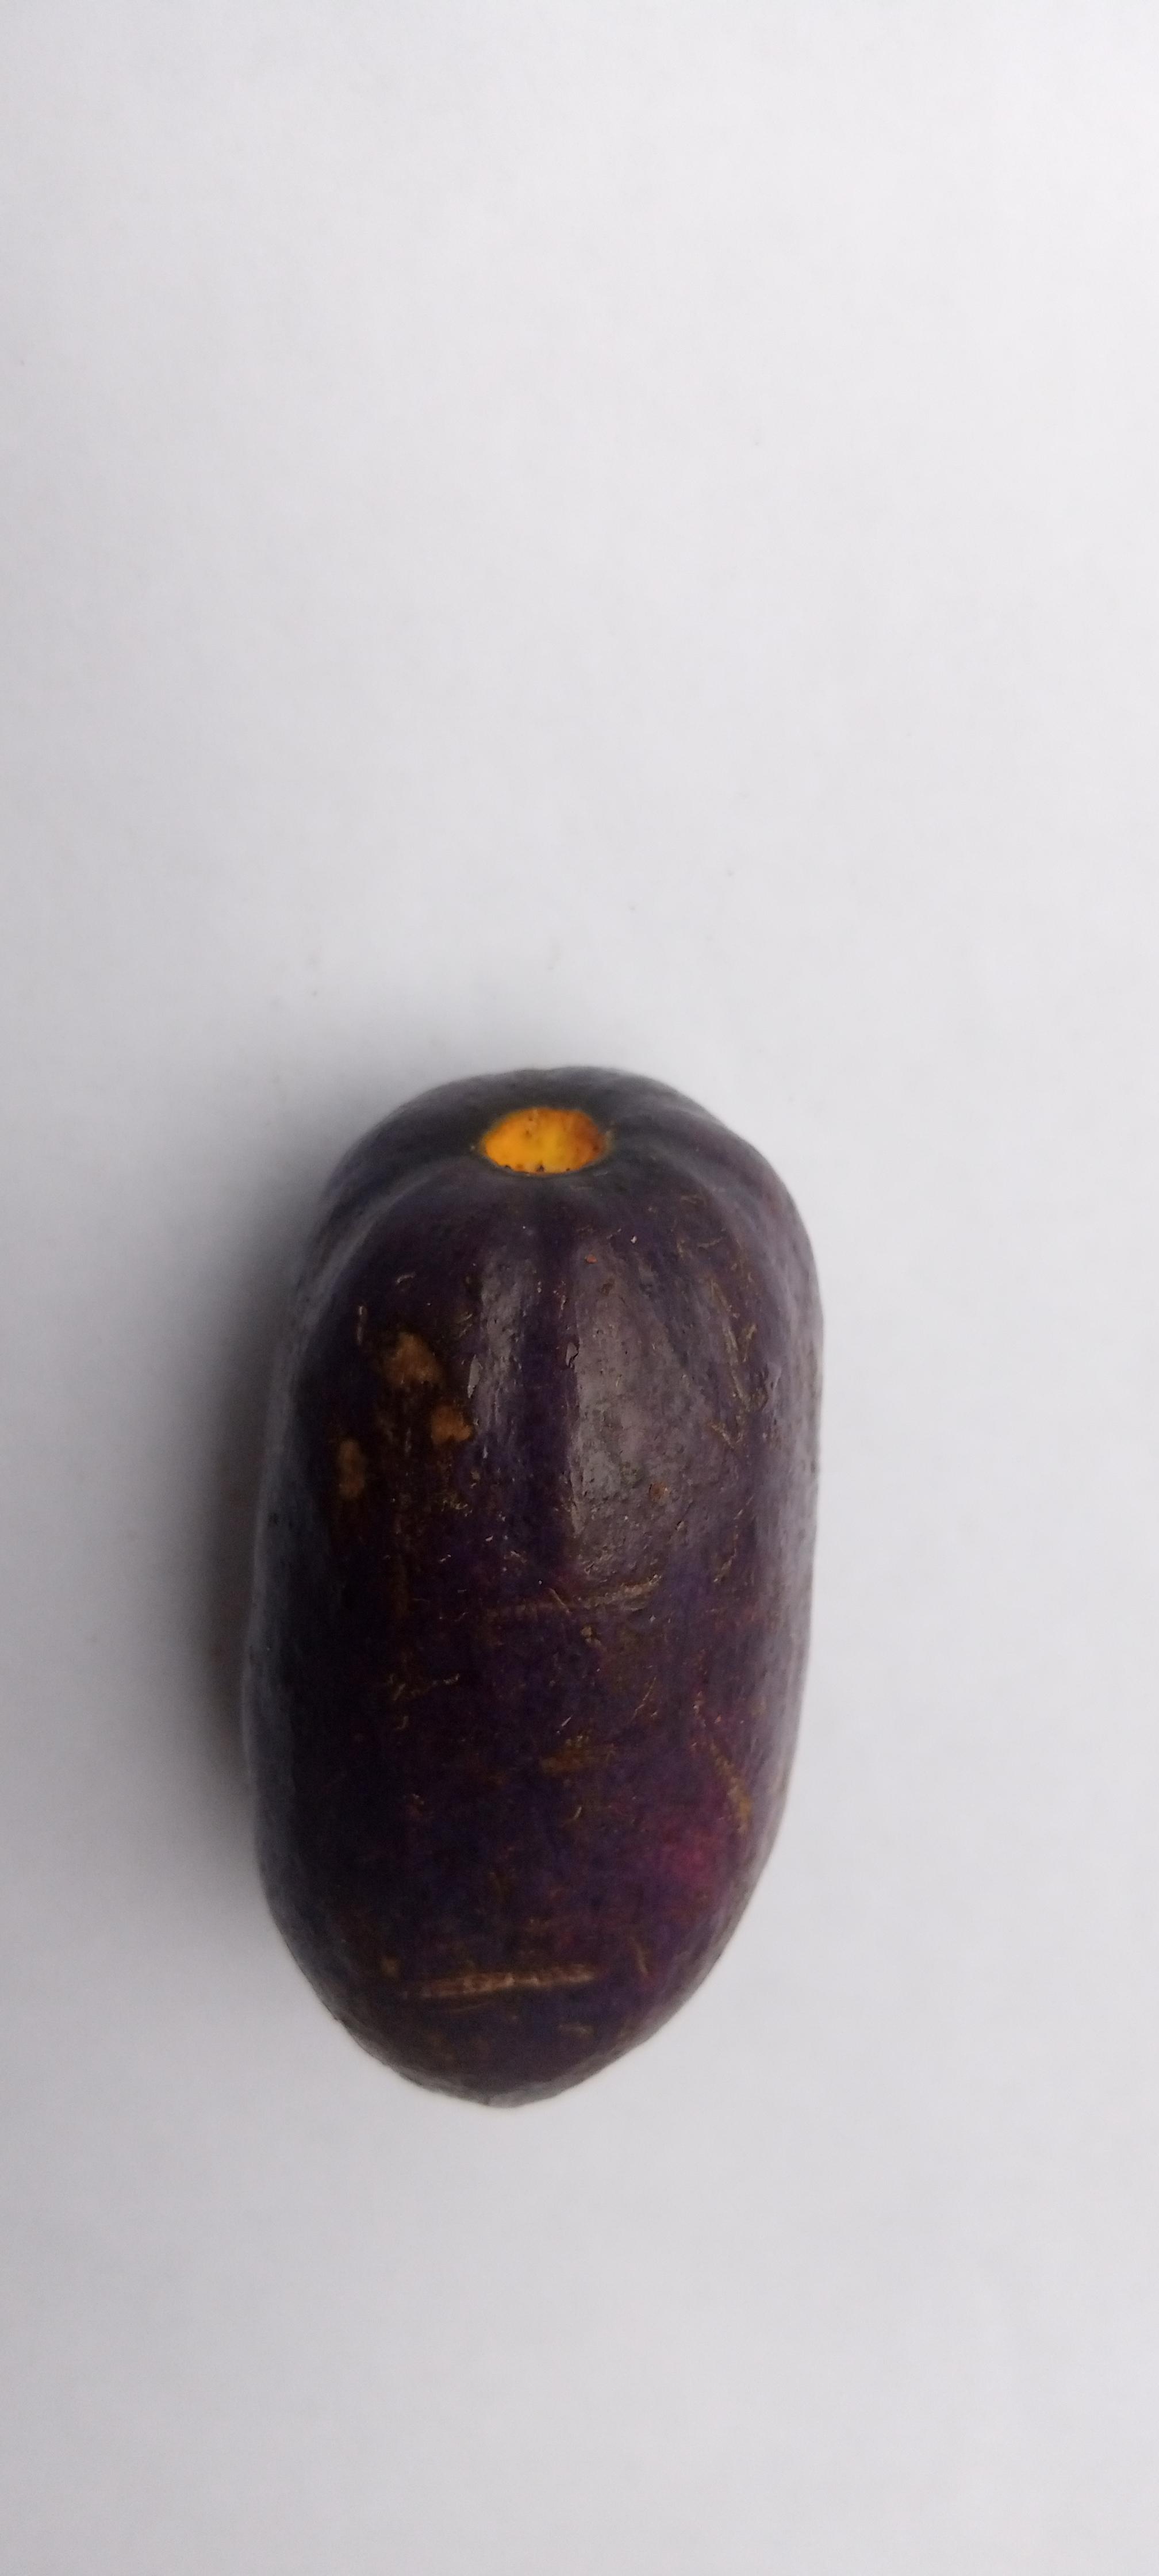
Plum grade: unaffected